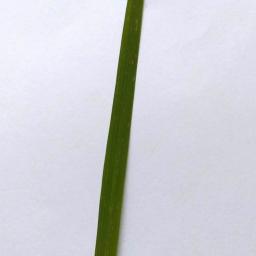
Label: Rice___Healthy